Ek Nai Paheli

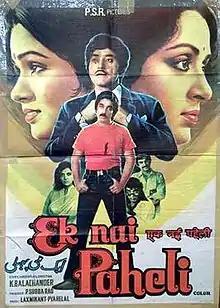
Promotional poster

Ek Nai Paheli is a 1984 Hindi-language film directed by K. Balachander, starring Raaj Kumar, Hema Malini, Kamal Haasan, Padmini Kohlapure in the lead roles. It is a remake of the Tamil film "Apoorva Raagangal" by the same director.